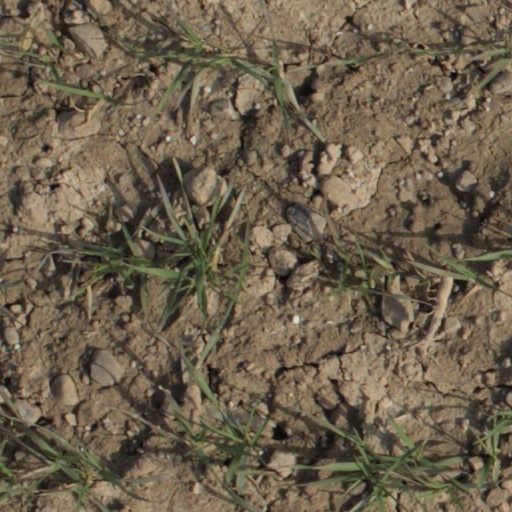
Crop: wheat